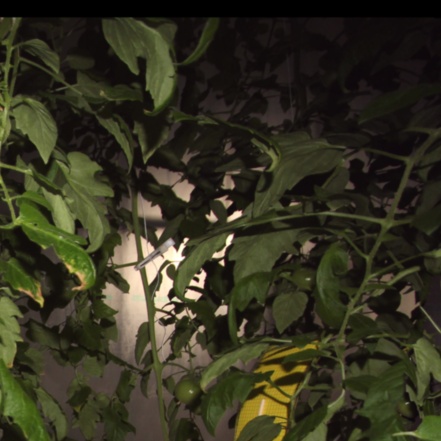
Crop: tomato